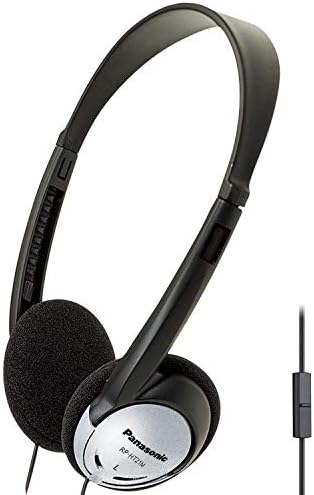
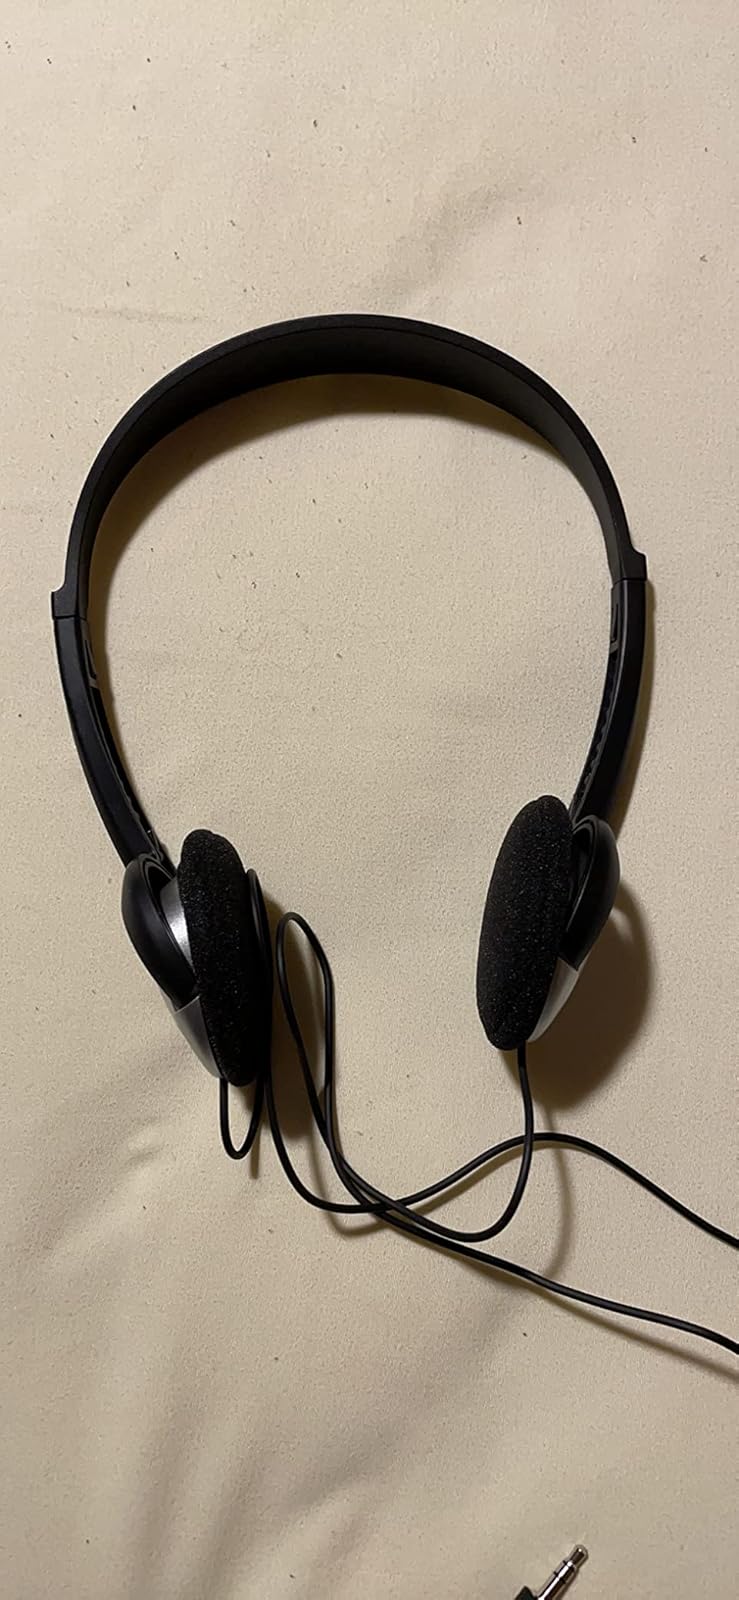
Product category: headphones
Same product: yes